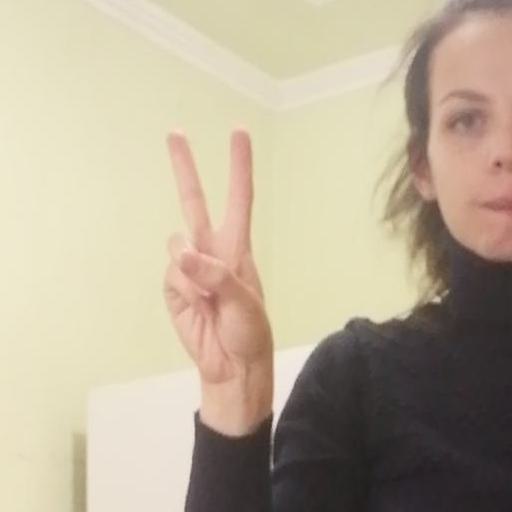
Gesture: peace